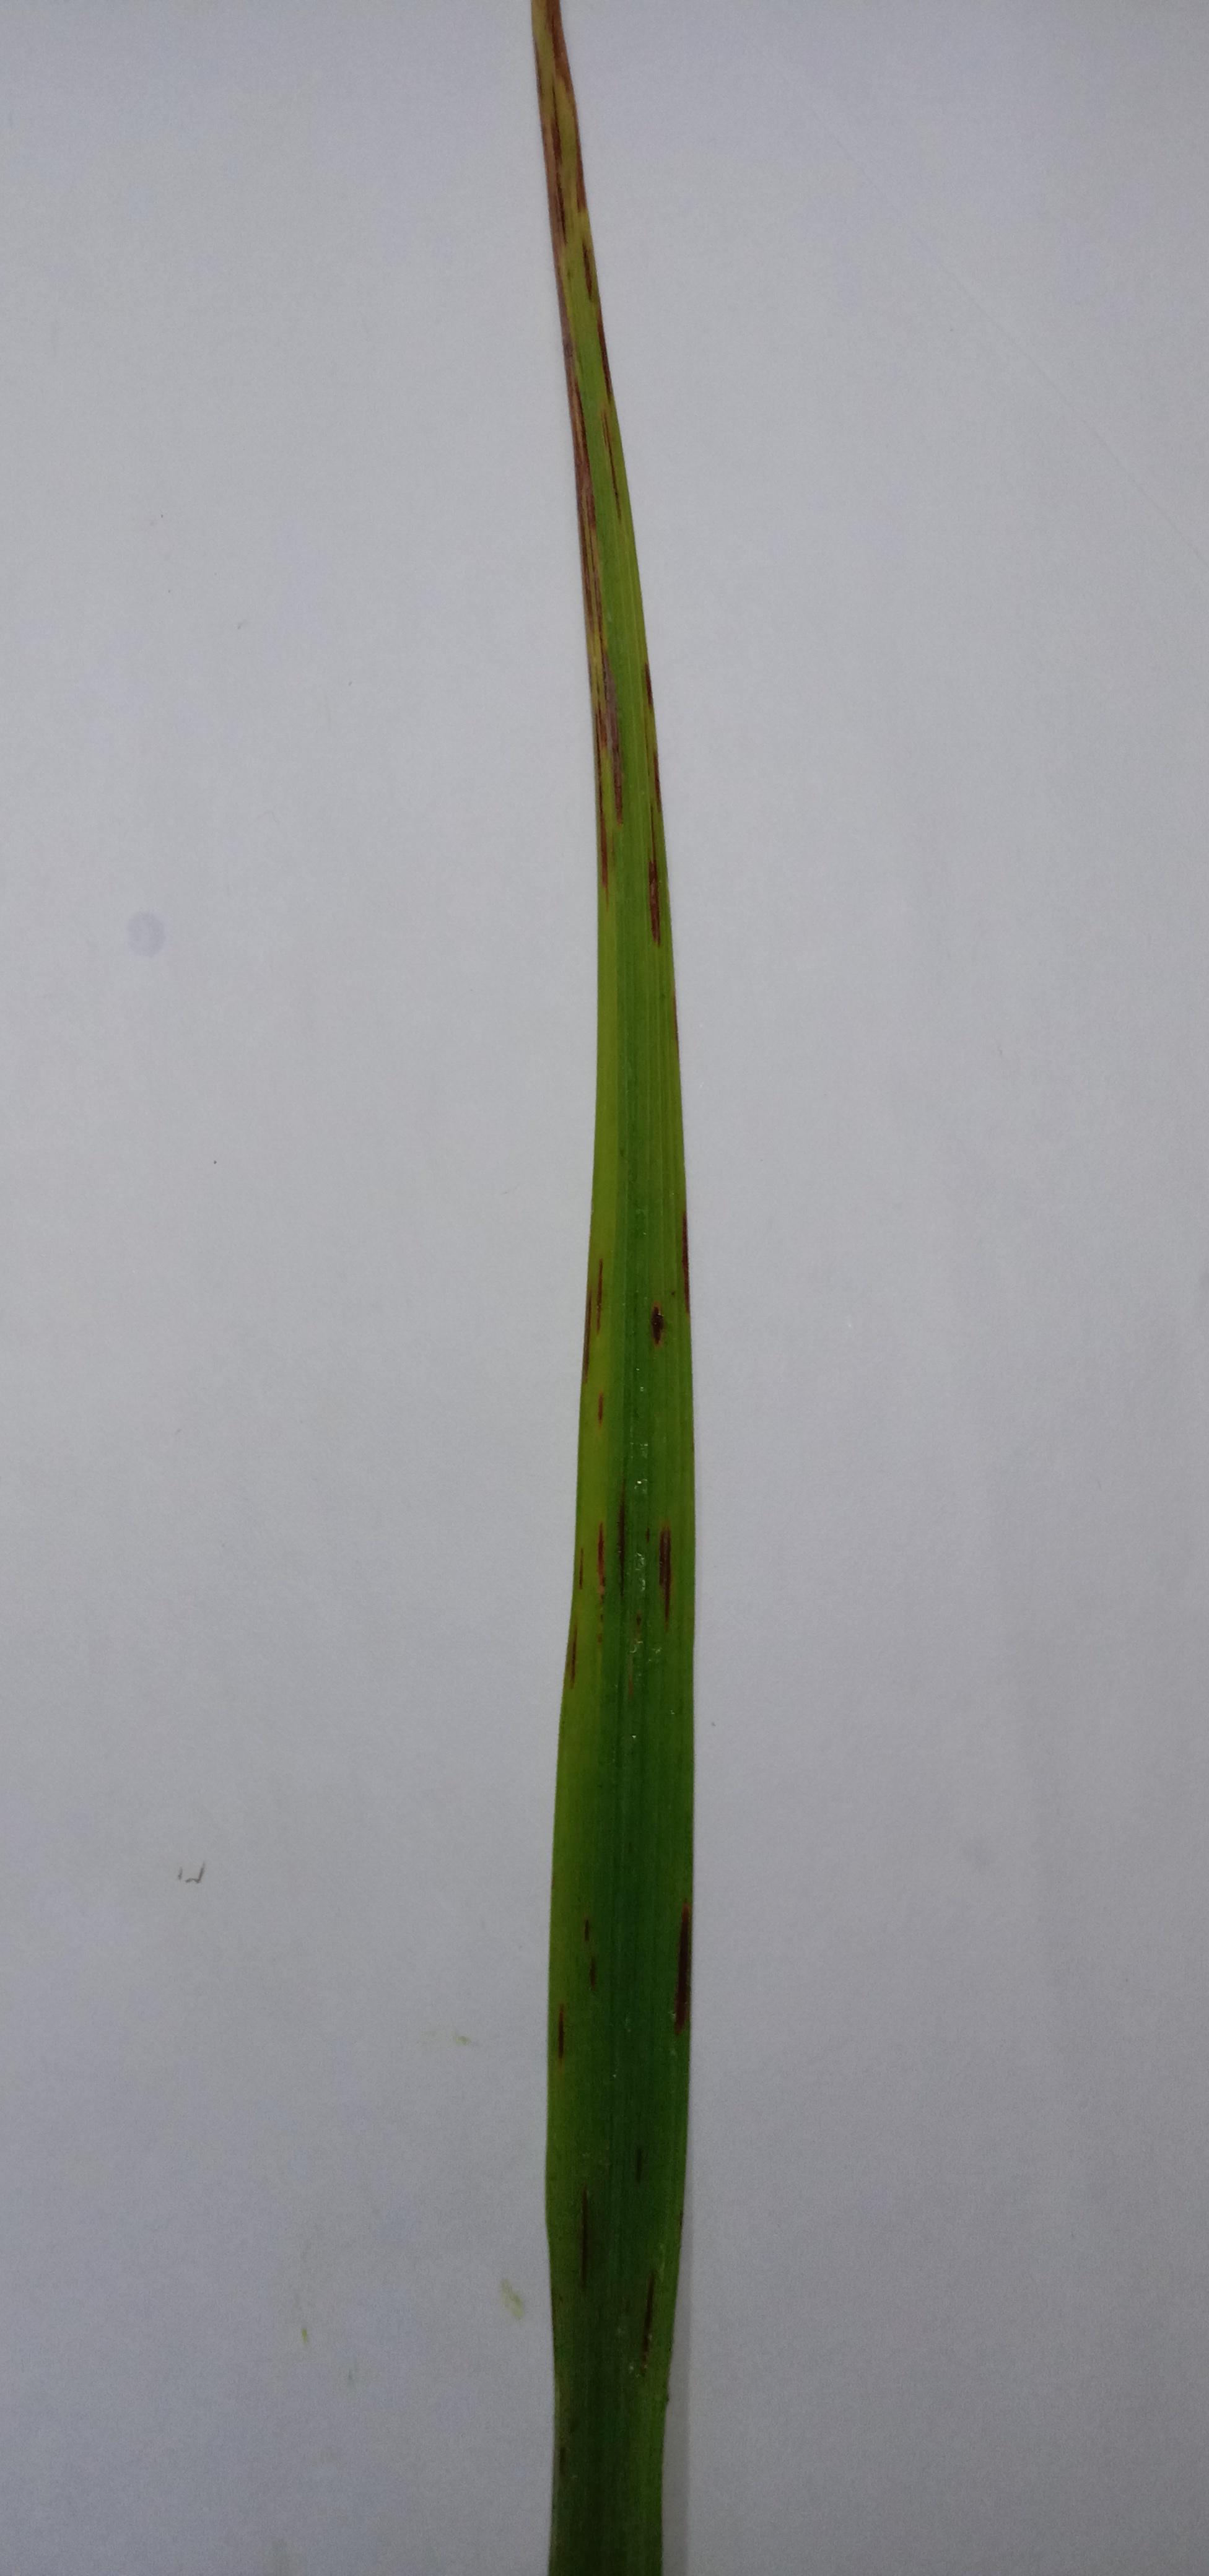
Label: Rice___Leaf_Blast